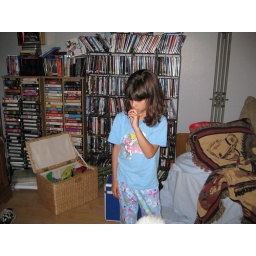
May 15, 2009. Caylee, standing around looking mildly confused before kissing her dog goodnight.